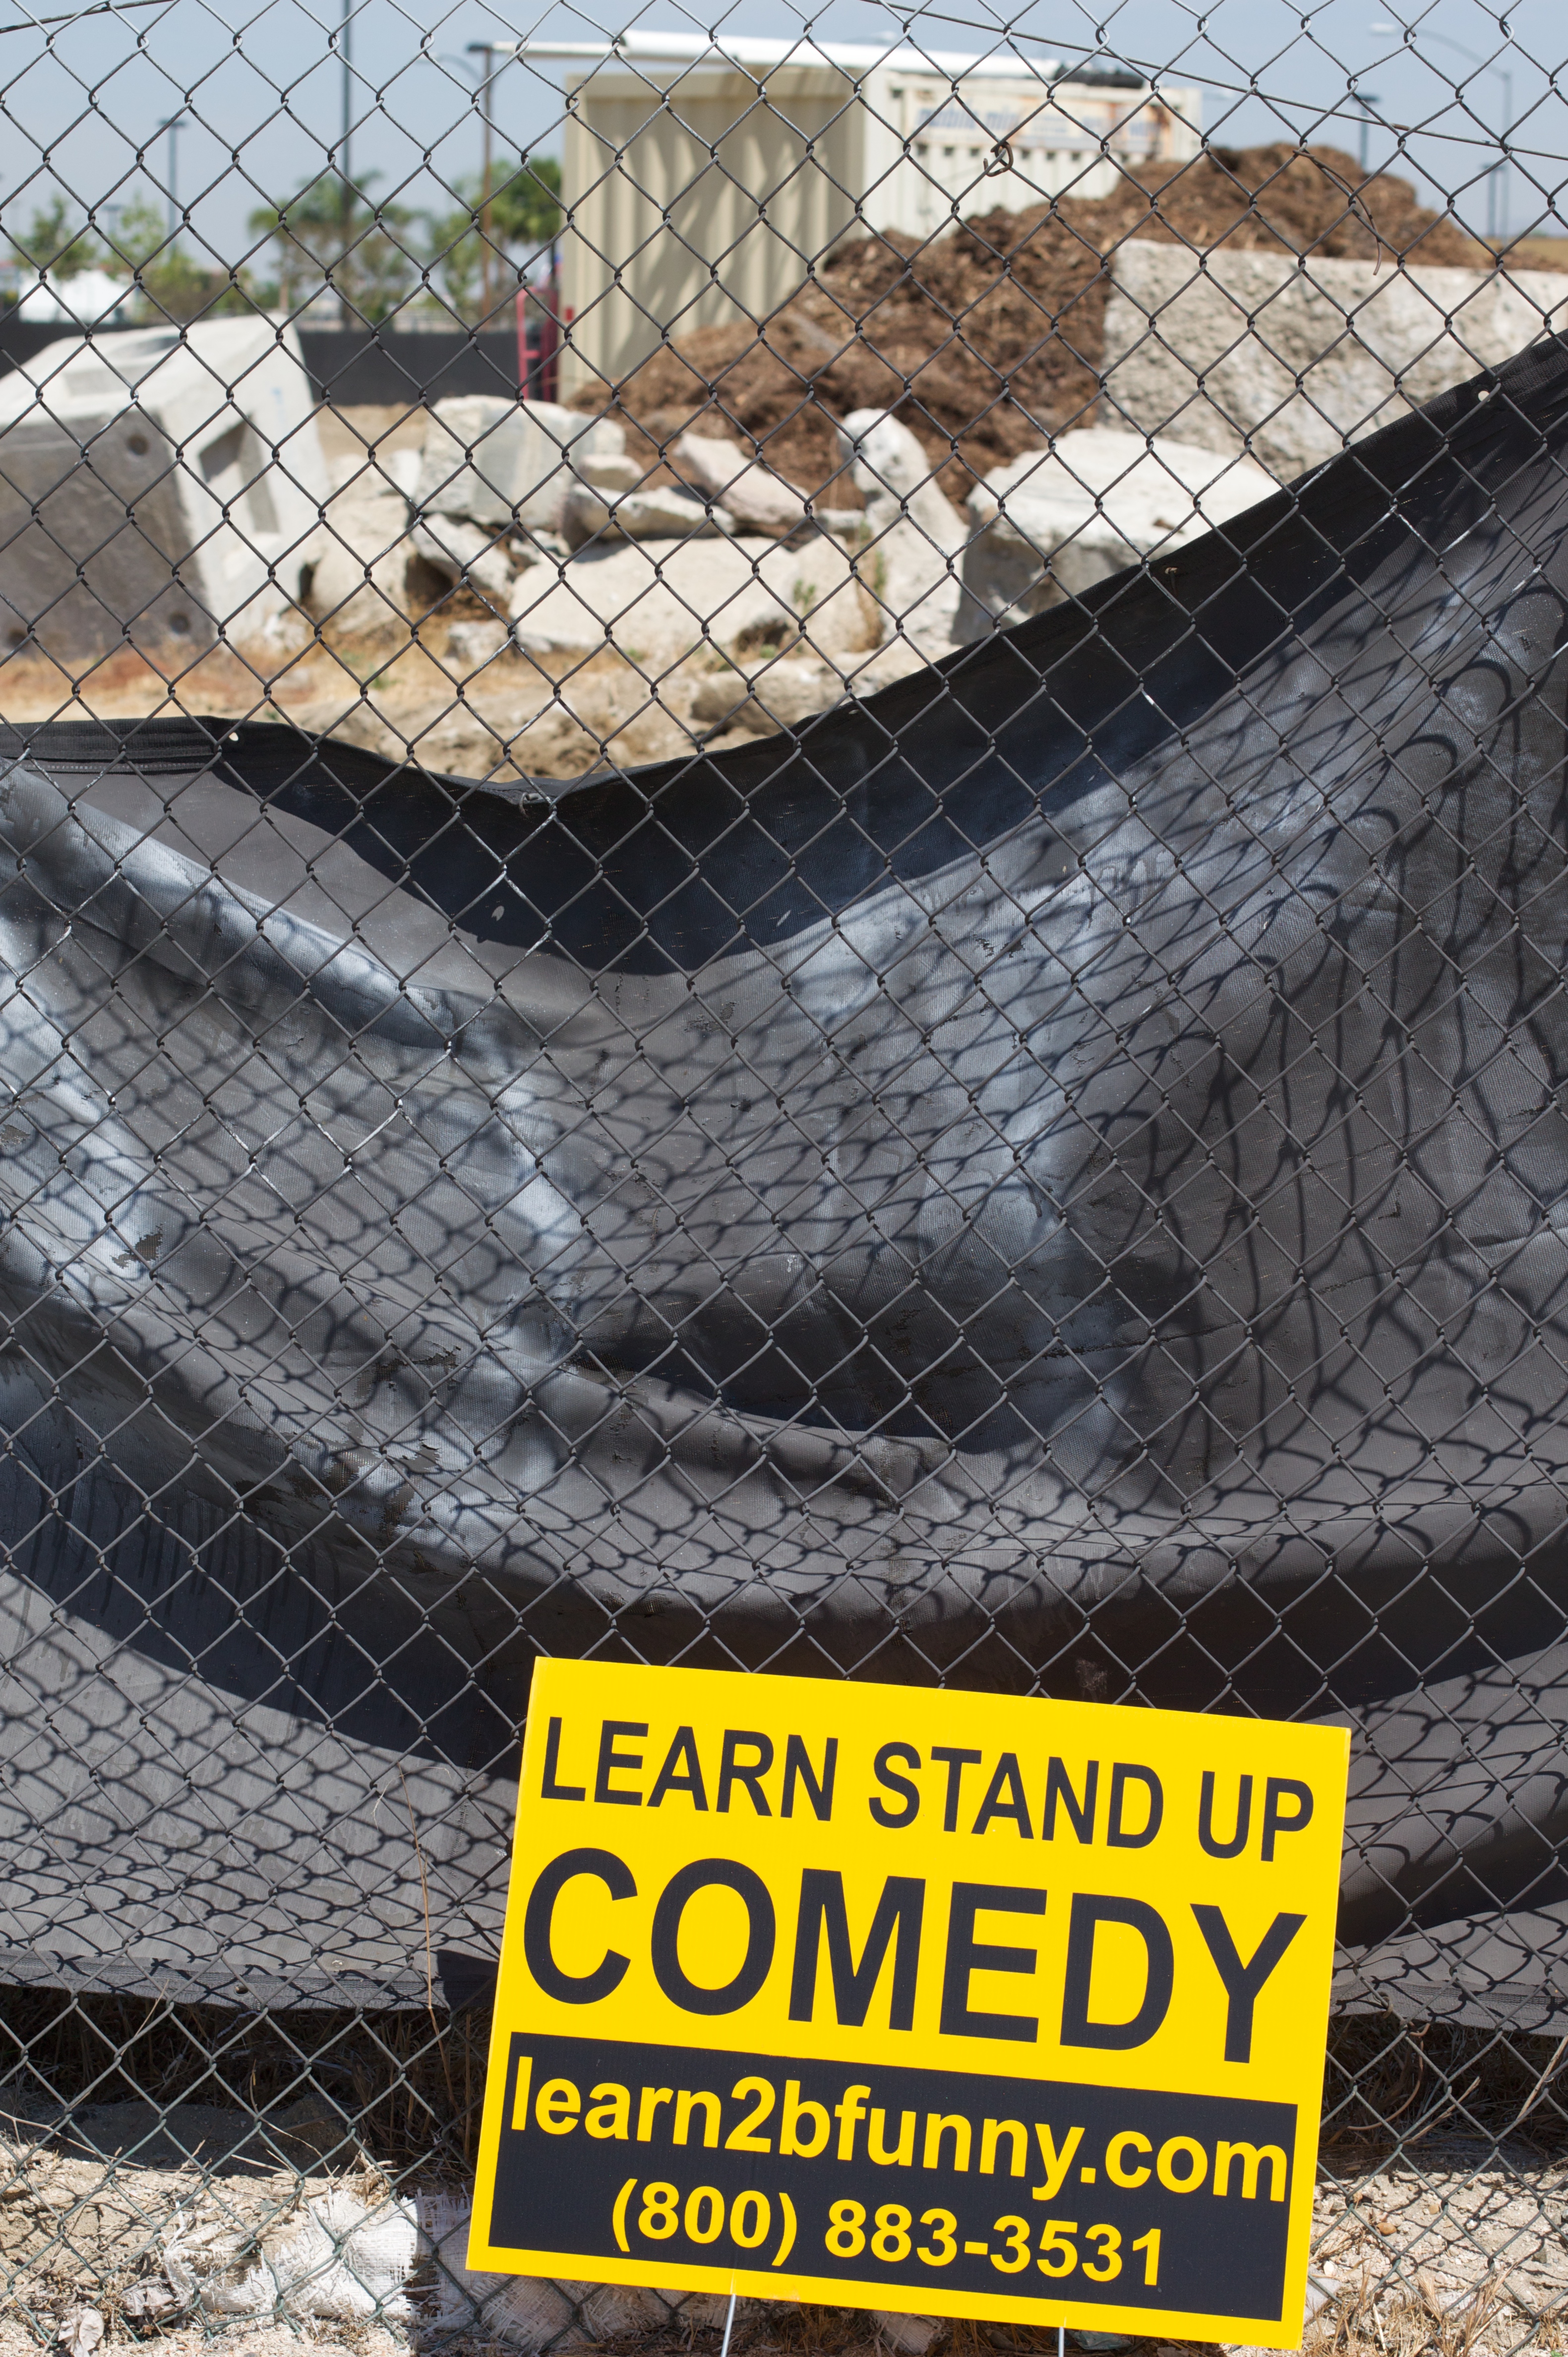
roof, wall, asphalt, soil, material, tire, flooring